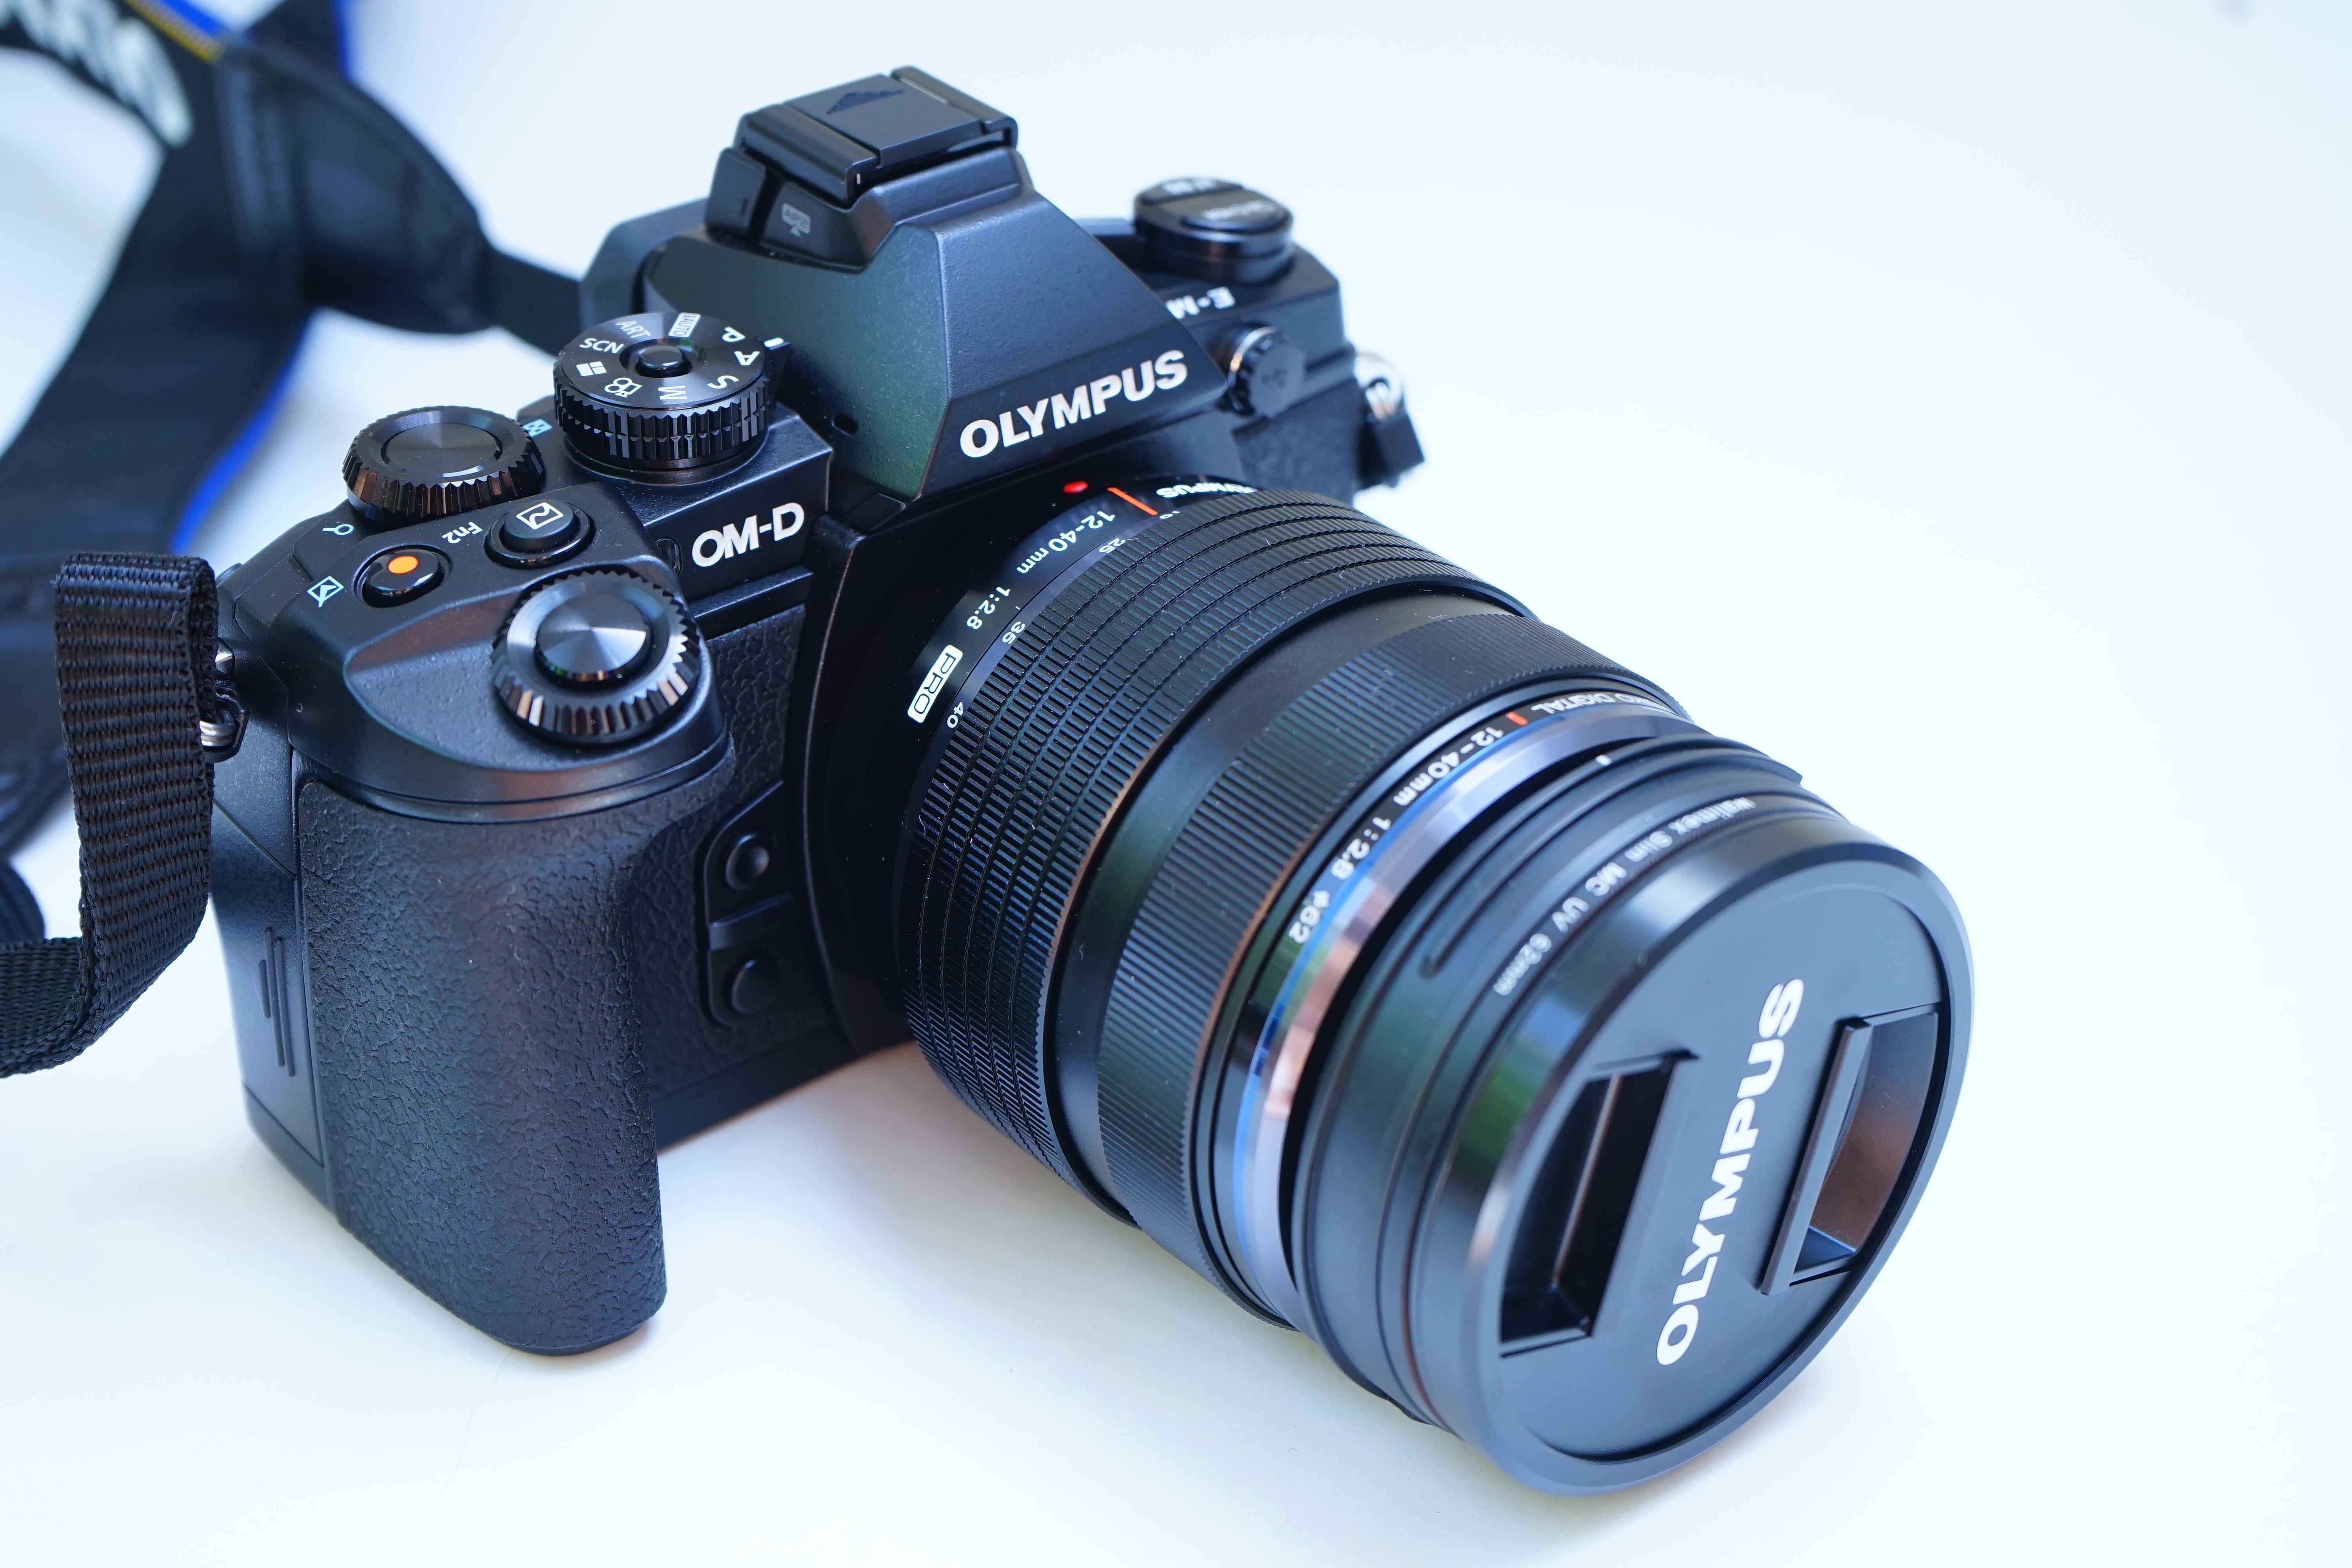
camera, photography, reflex camera, digital camera, olympus, photograph, camera lens, manufacturer, slr camera, digital slr, single lens reflex camera, cameras optics, e m1